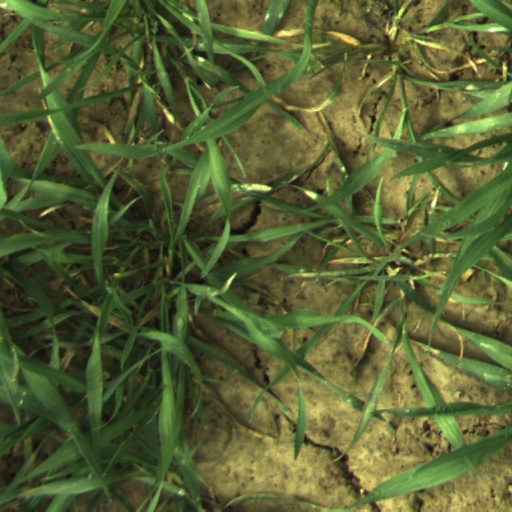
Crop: wheat